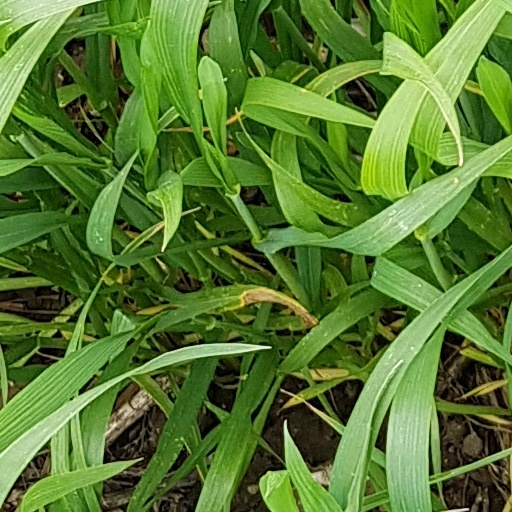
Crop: wheat